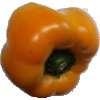
Label: Pepper Yellow 1